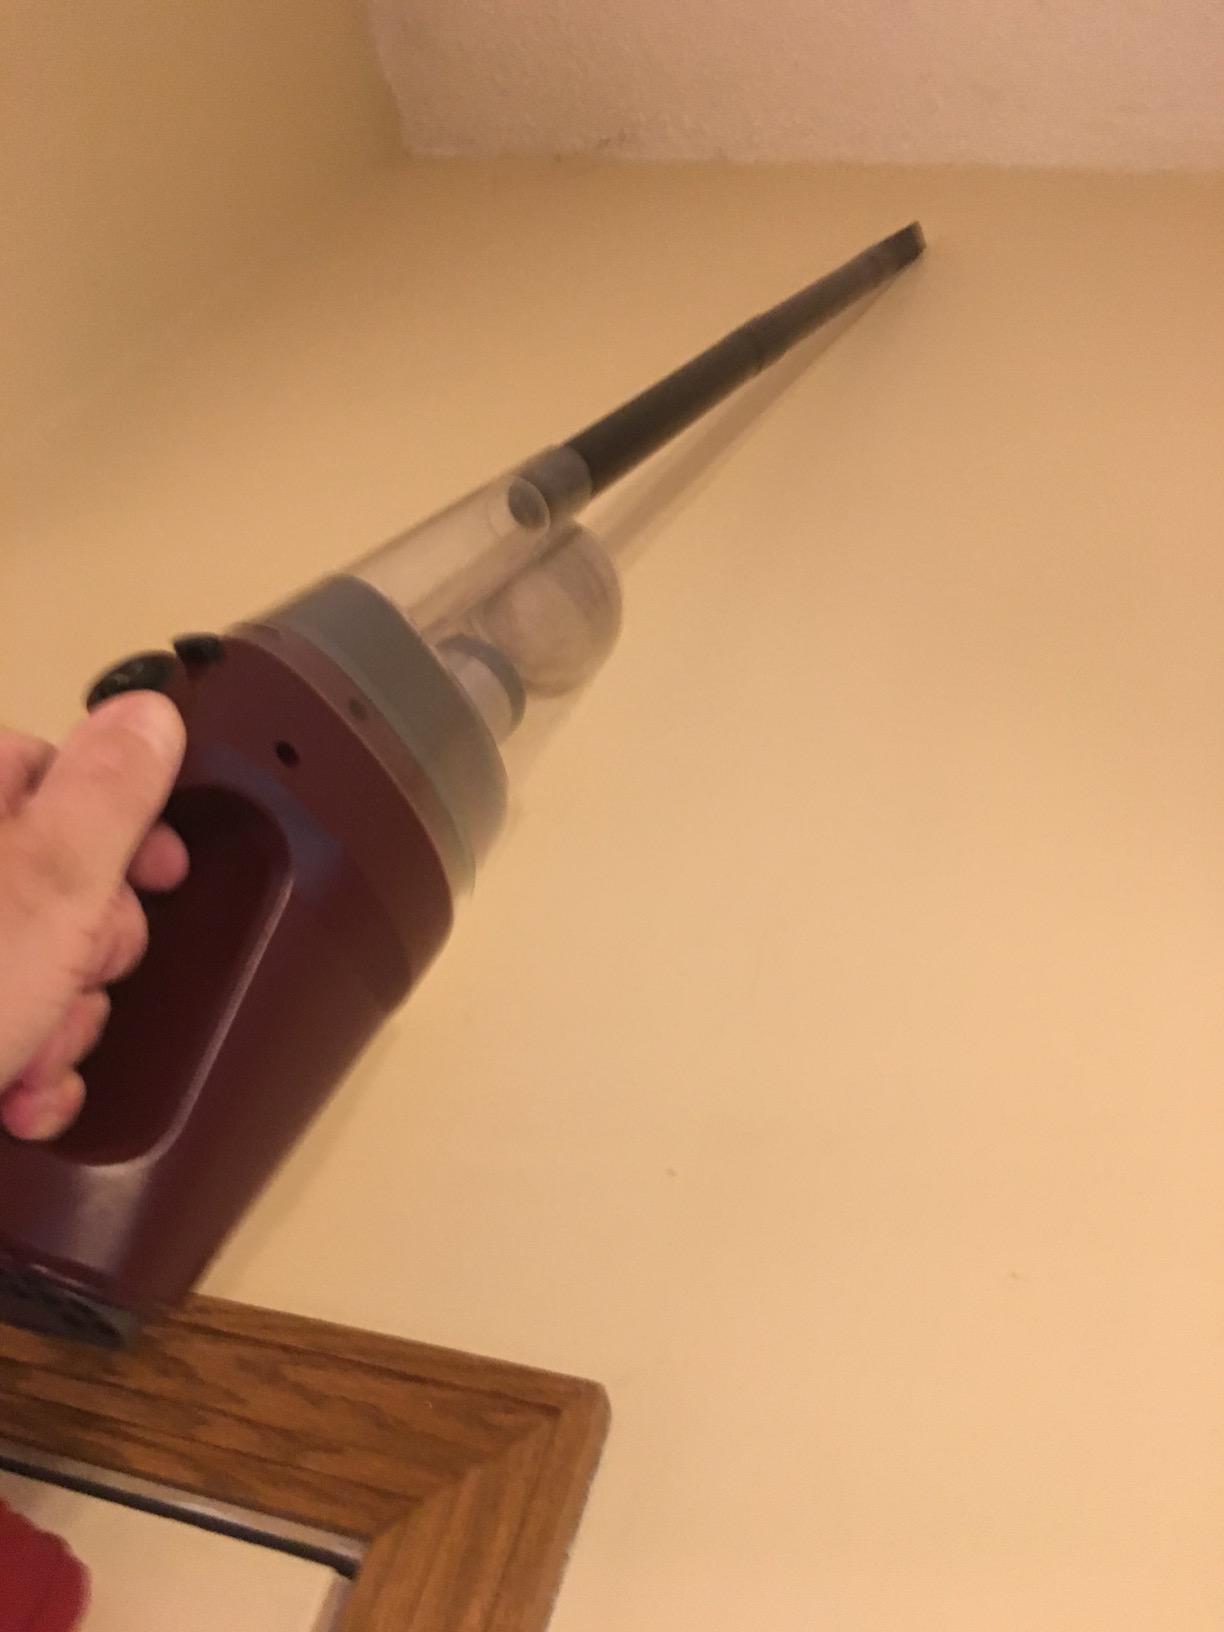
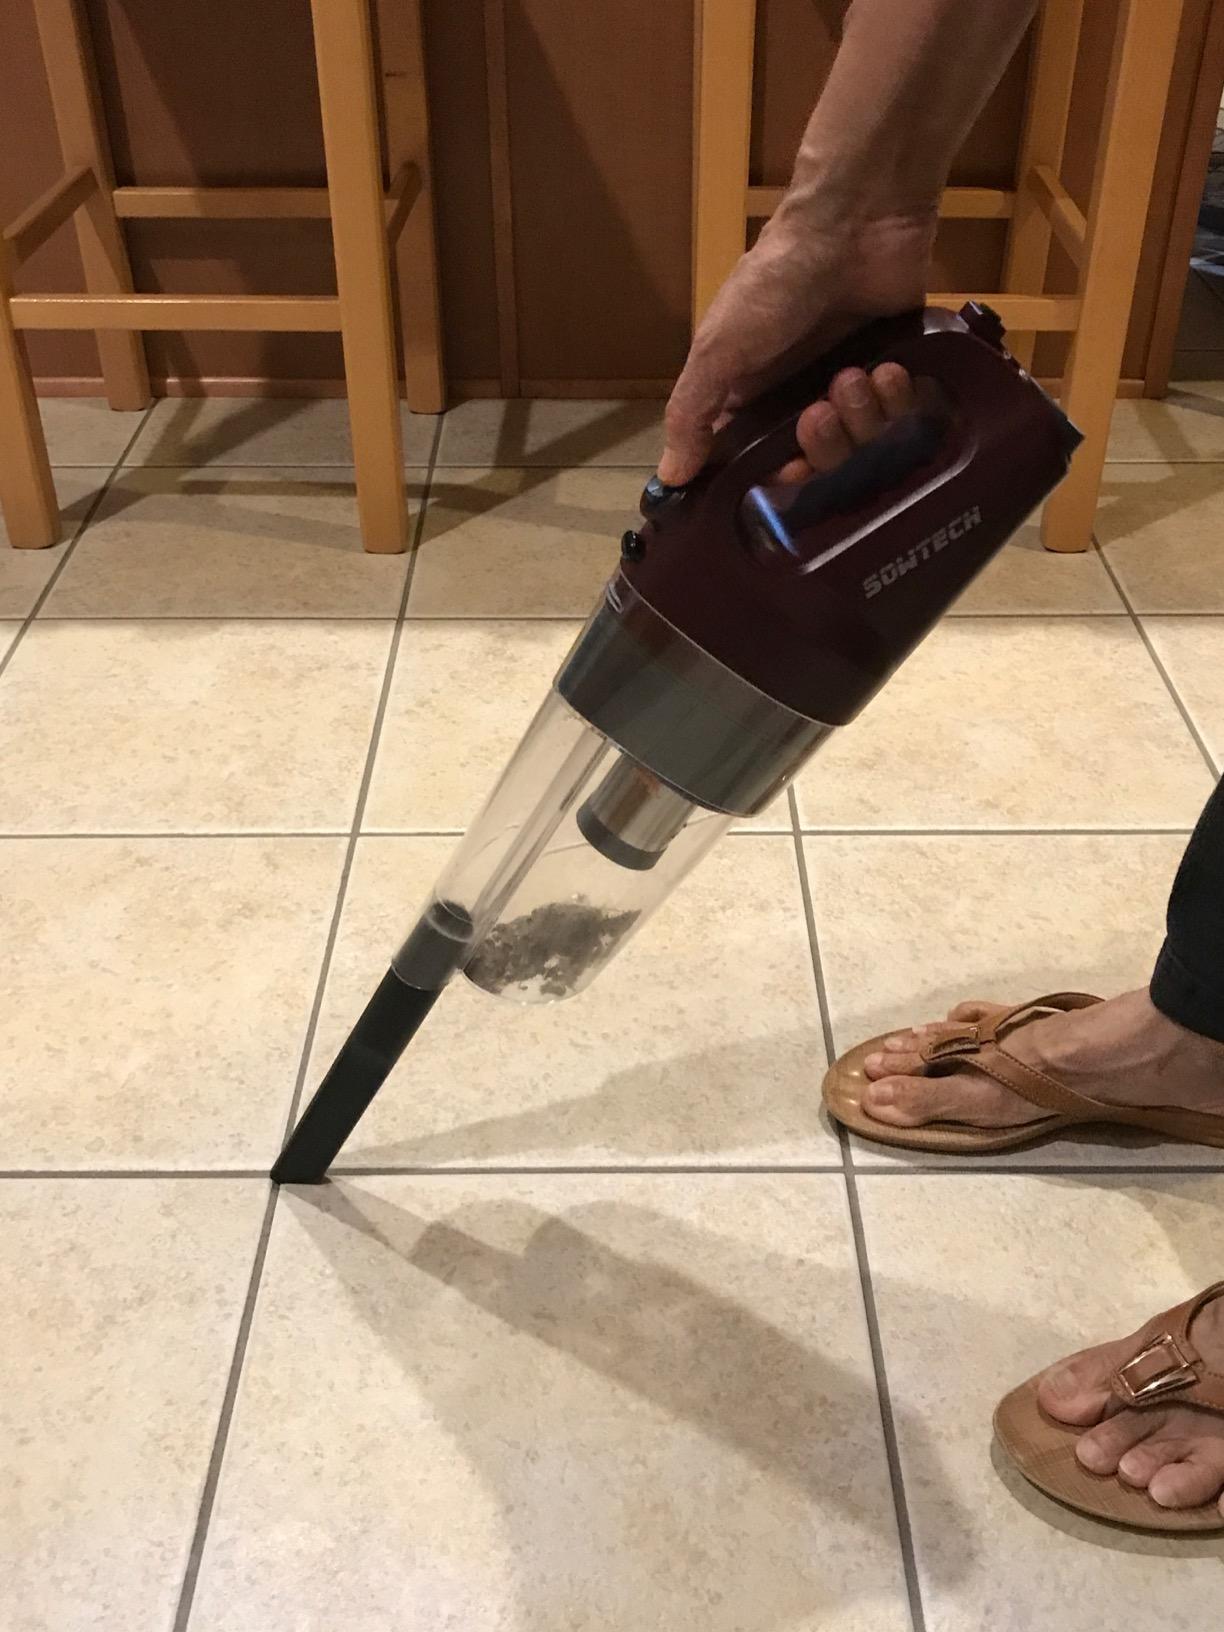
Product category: items_vacuum
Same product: yes